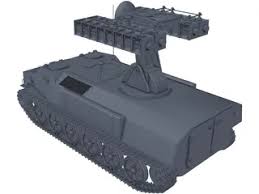
Label: MT_LB